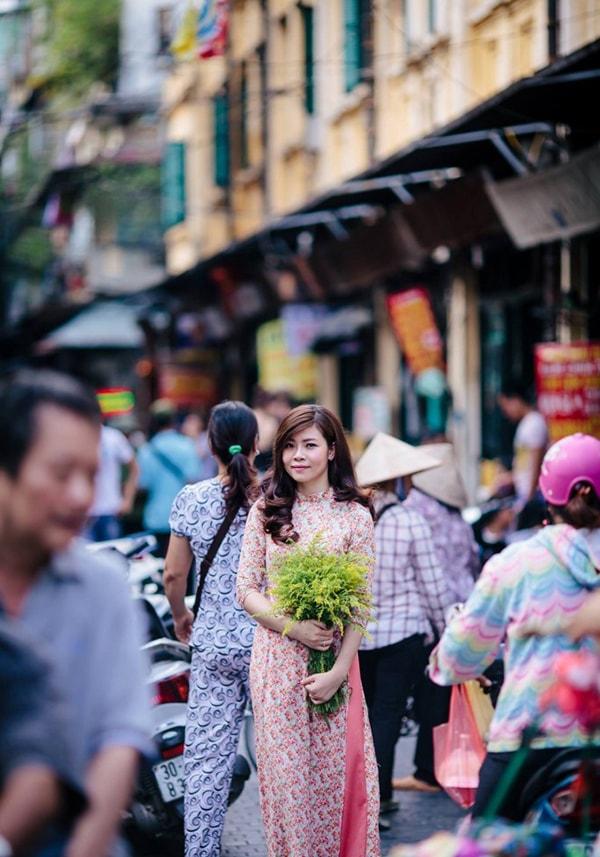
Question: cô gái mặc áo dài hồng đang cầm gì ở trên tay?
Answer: đang cầm một bó hoa tươi